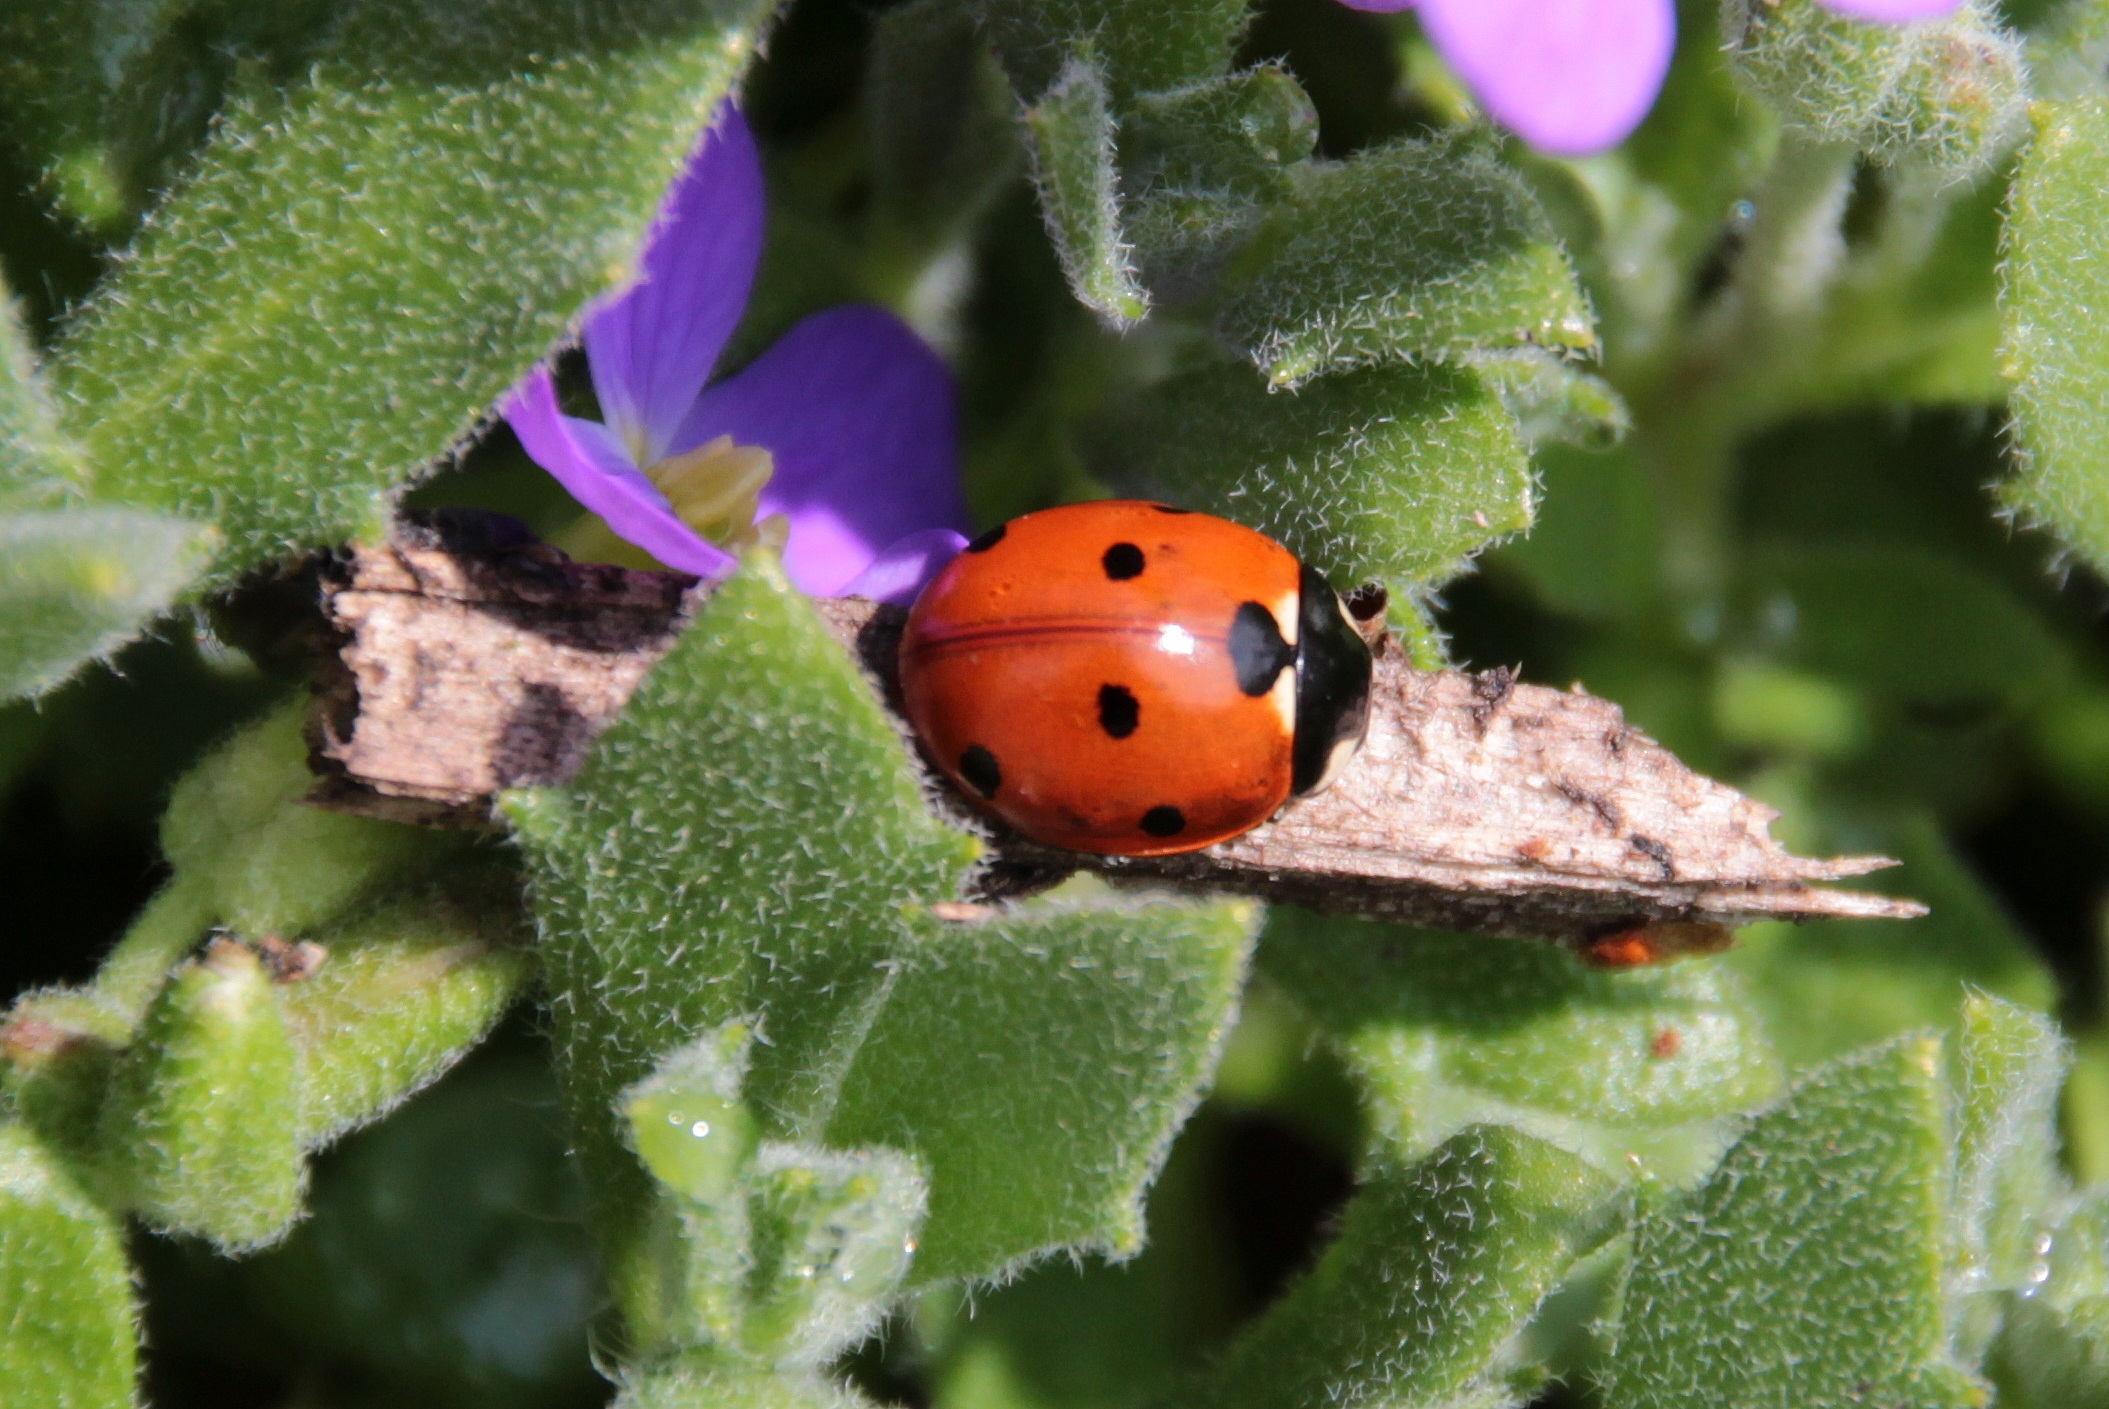
nature, blossom, photography, flower, bloom, green, red, insect, small, ladybug, fauna, ladybird, invertebrate, close up, periwinkle, beetle, coccinellidae, points, macro photography, arthropod, vinca, lucky charm, leaf beetle